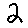
Label: 2